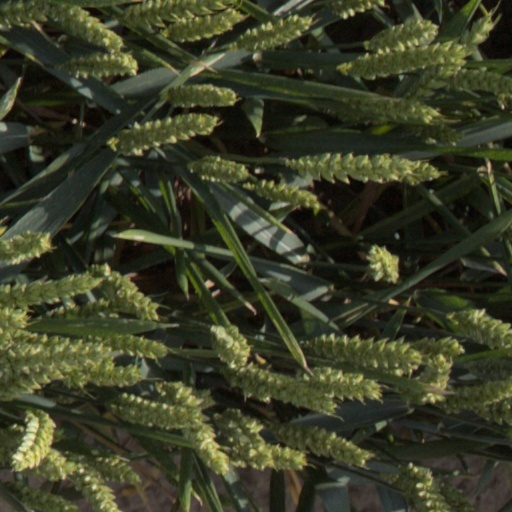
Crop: wheat